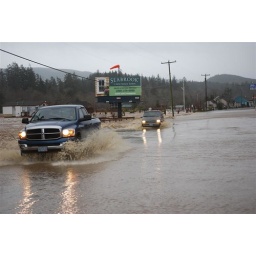
flood water over highway 101